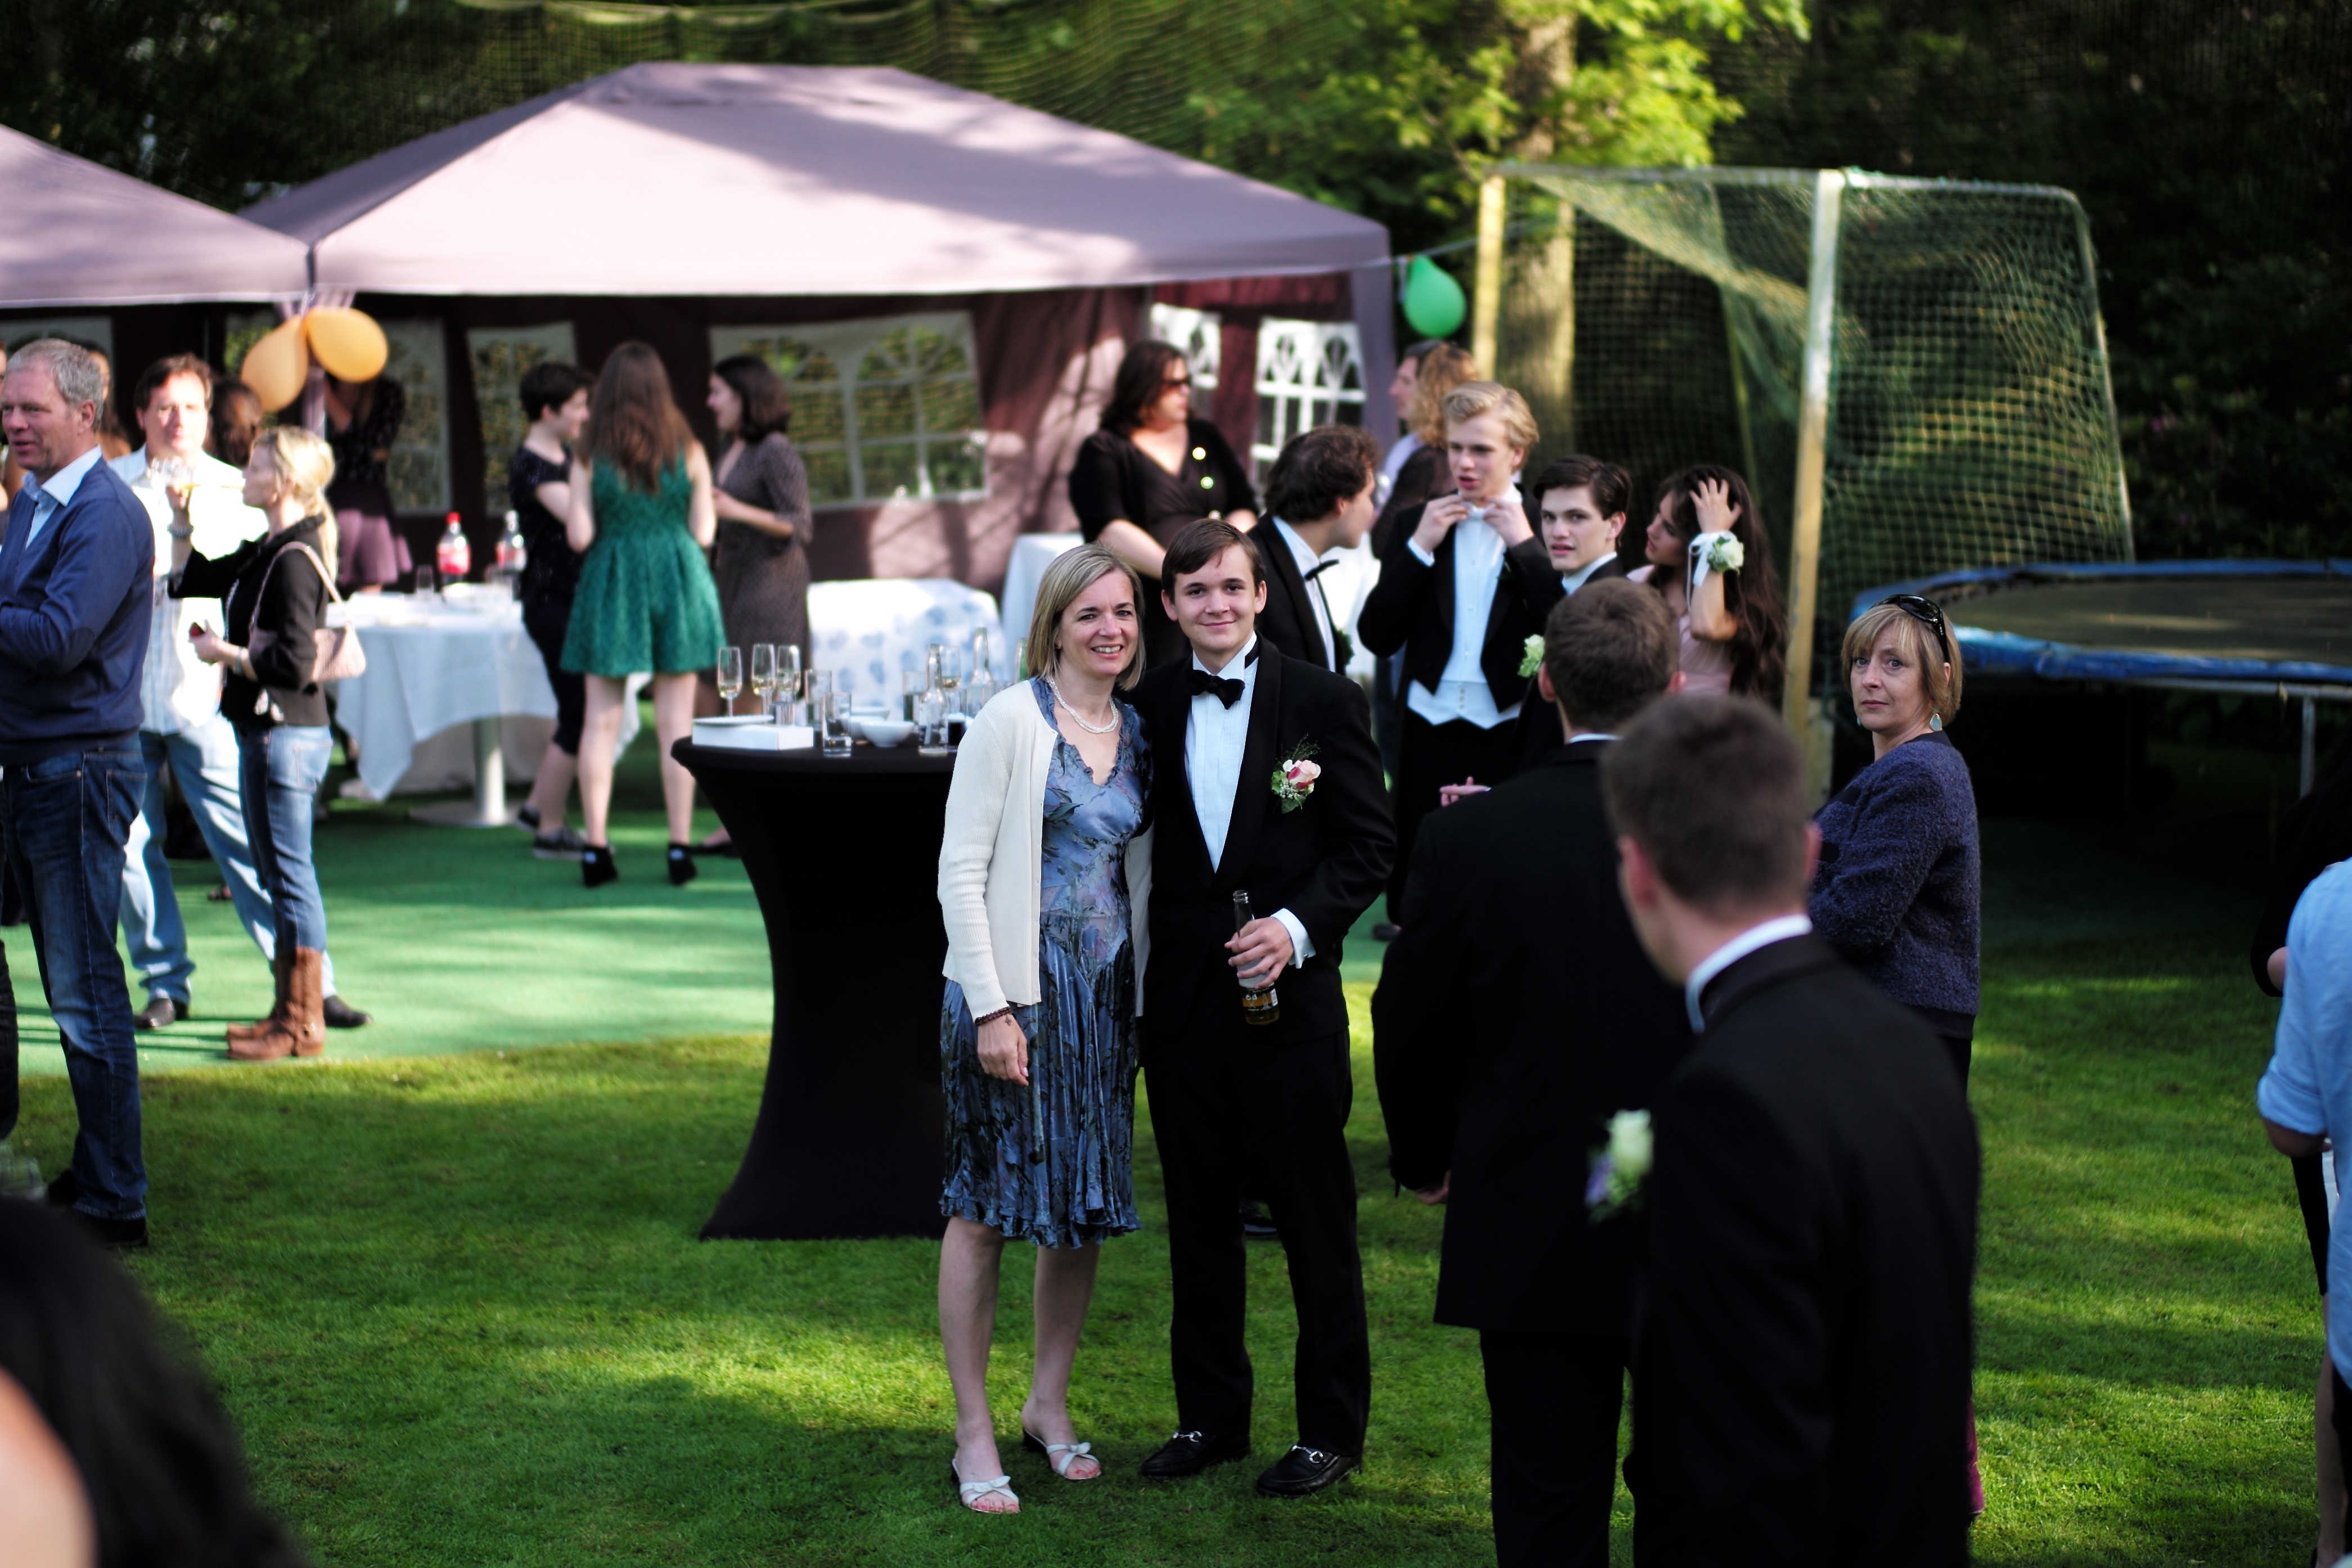
group, europe, portrait, spring, couple, garden, ash, wedding, 2014, ceremony, holland, netherlands, m, 50mm, f14, party, event, highschool, leica, 240, summilux, wassenaar, prom, typ